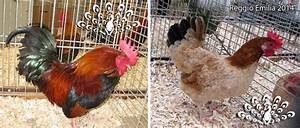
Label: gallina